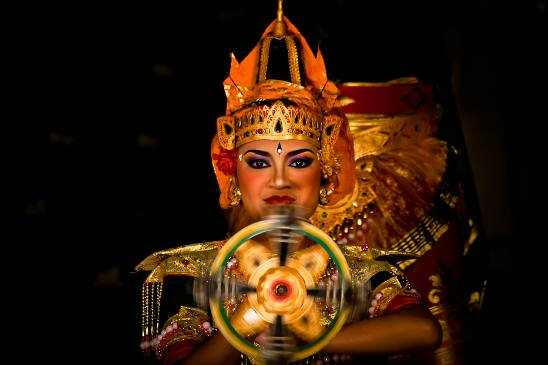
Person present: Yes